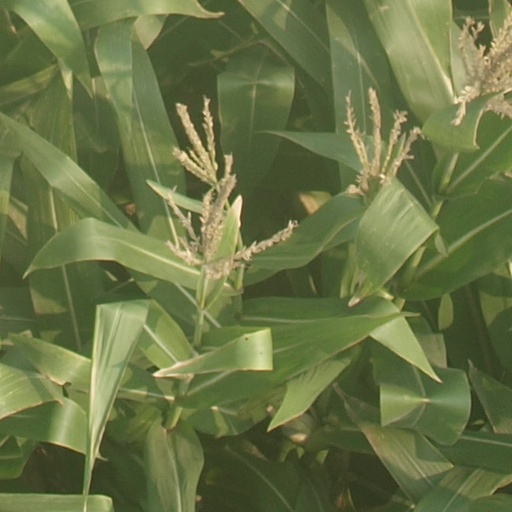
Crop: maize; corn